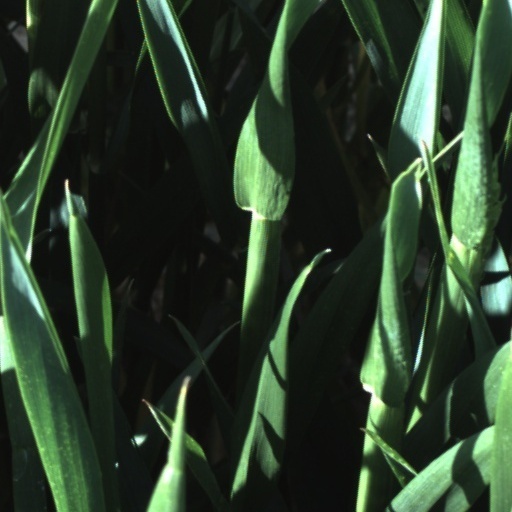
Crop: wheat